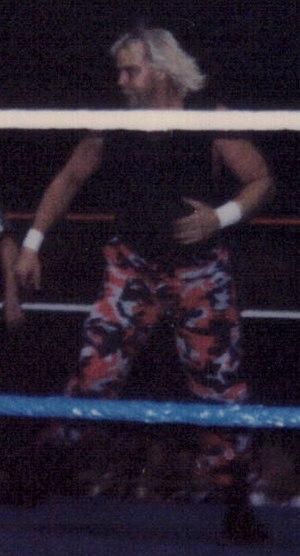
Barry Clinton Windham est un catcheur américain.